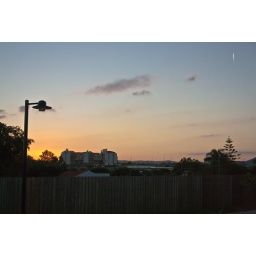
Cruising home from uni along the bikeway I spotted this thing in the sky.